History of Belfast

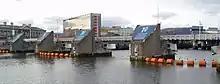
The Lagan Weir, a major catalyst for the redevelopment of the Laganside area and increasing use of the river throughout the city

In 1862 George Hamilton Chichester, 3rd Marquess of Donegall (a descendant of the Chichester family) built a new mansion on the slopes of Cavehill above the town. Named the new Belfast Castle, it was designed by Charles Lanyon and construction was completed in 1870.